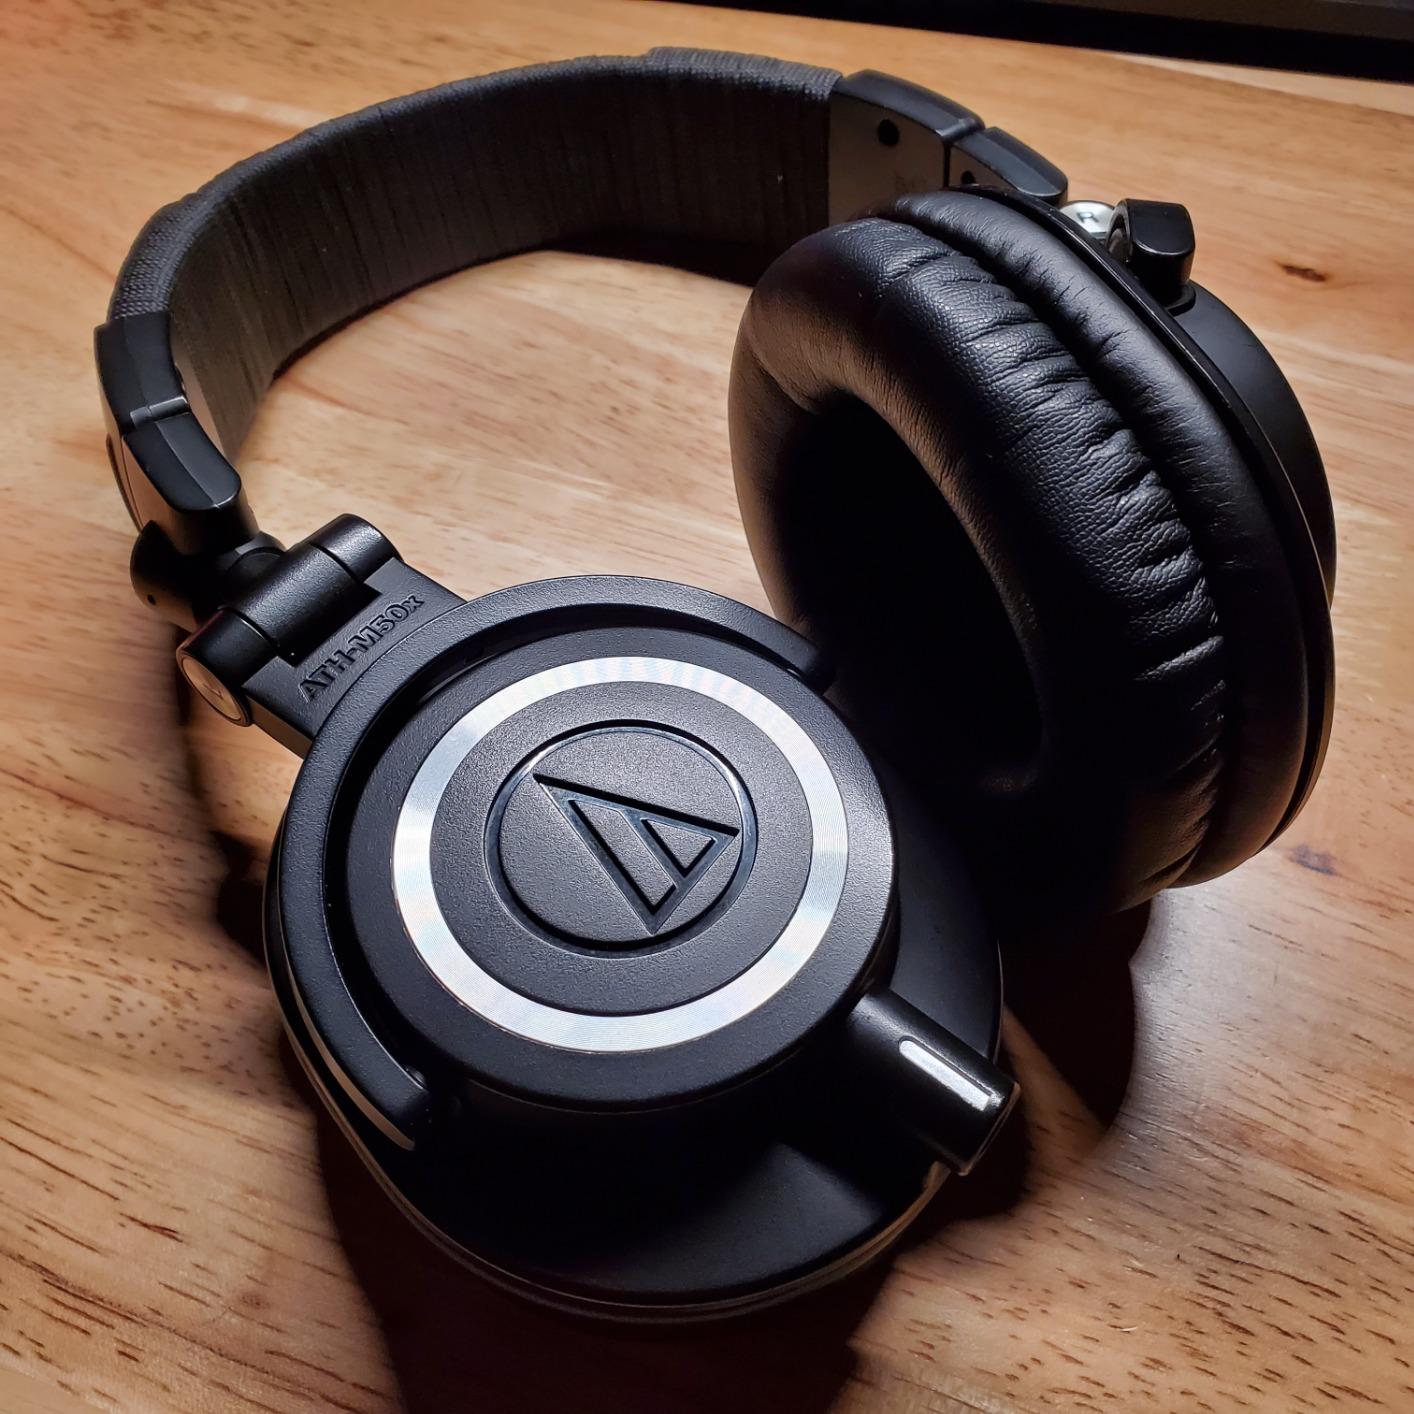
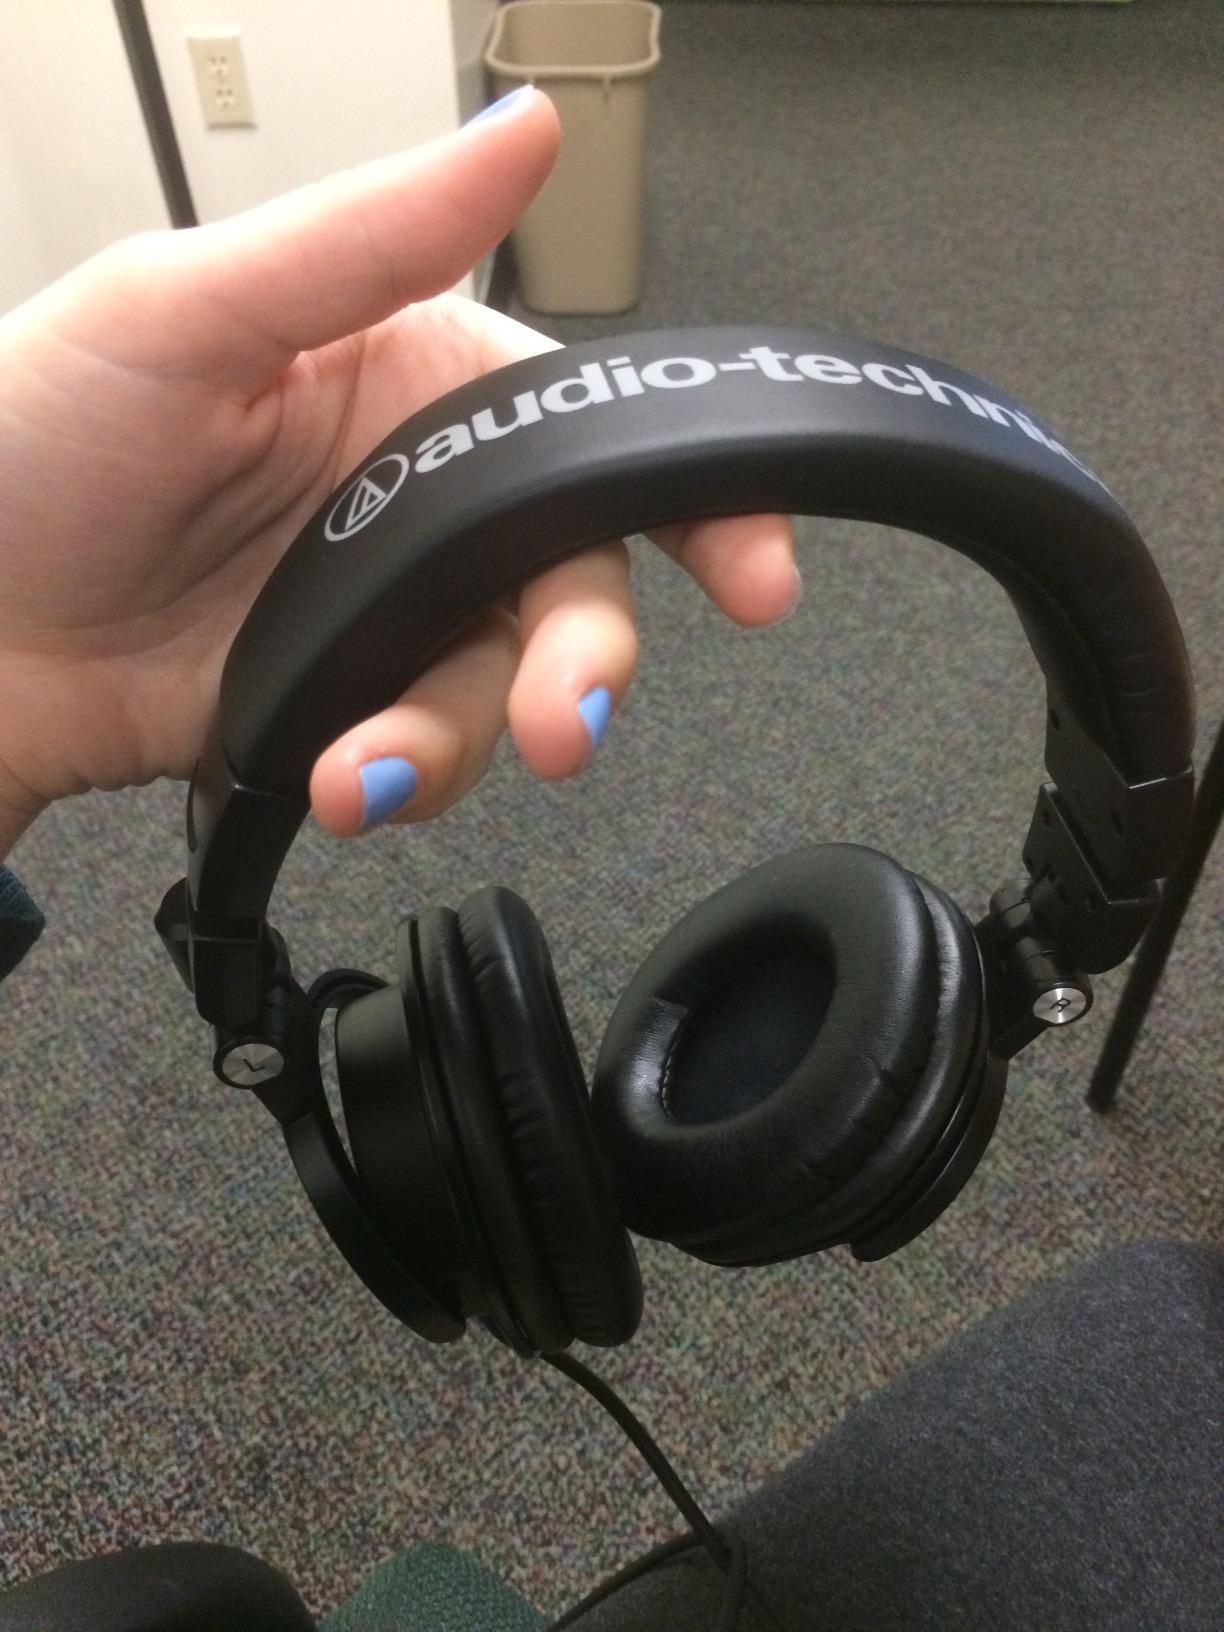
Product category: headphones
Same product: no